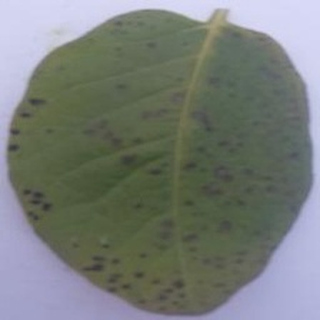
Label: potato_early_blight